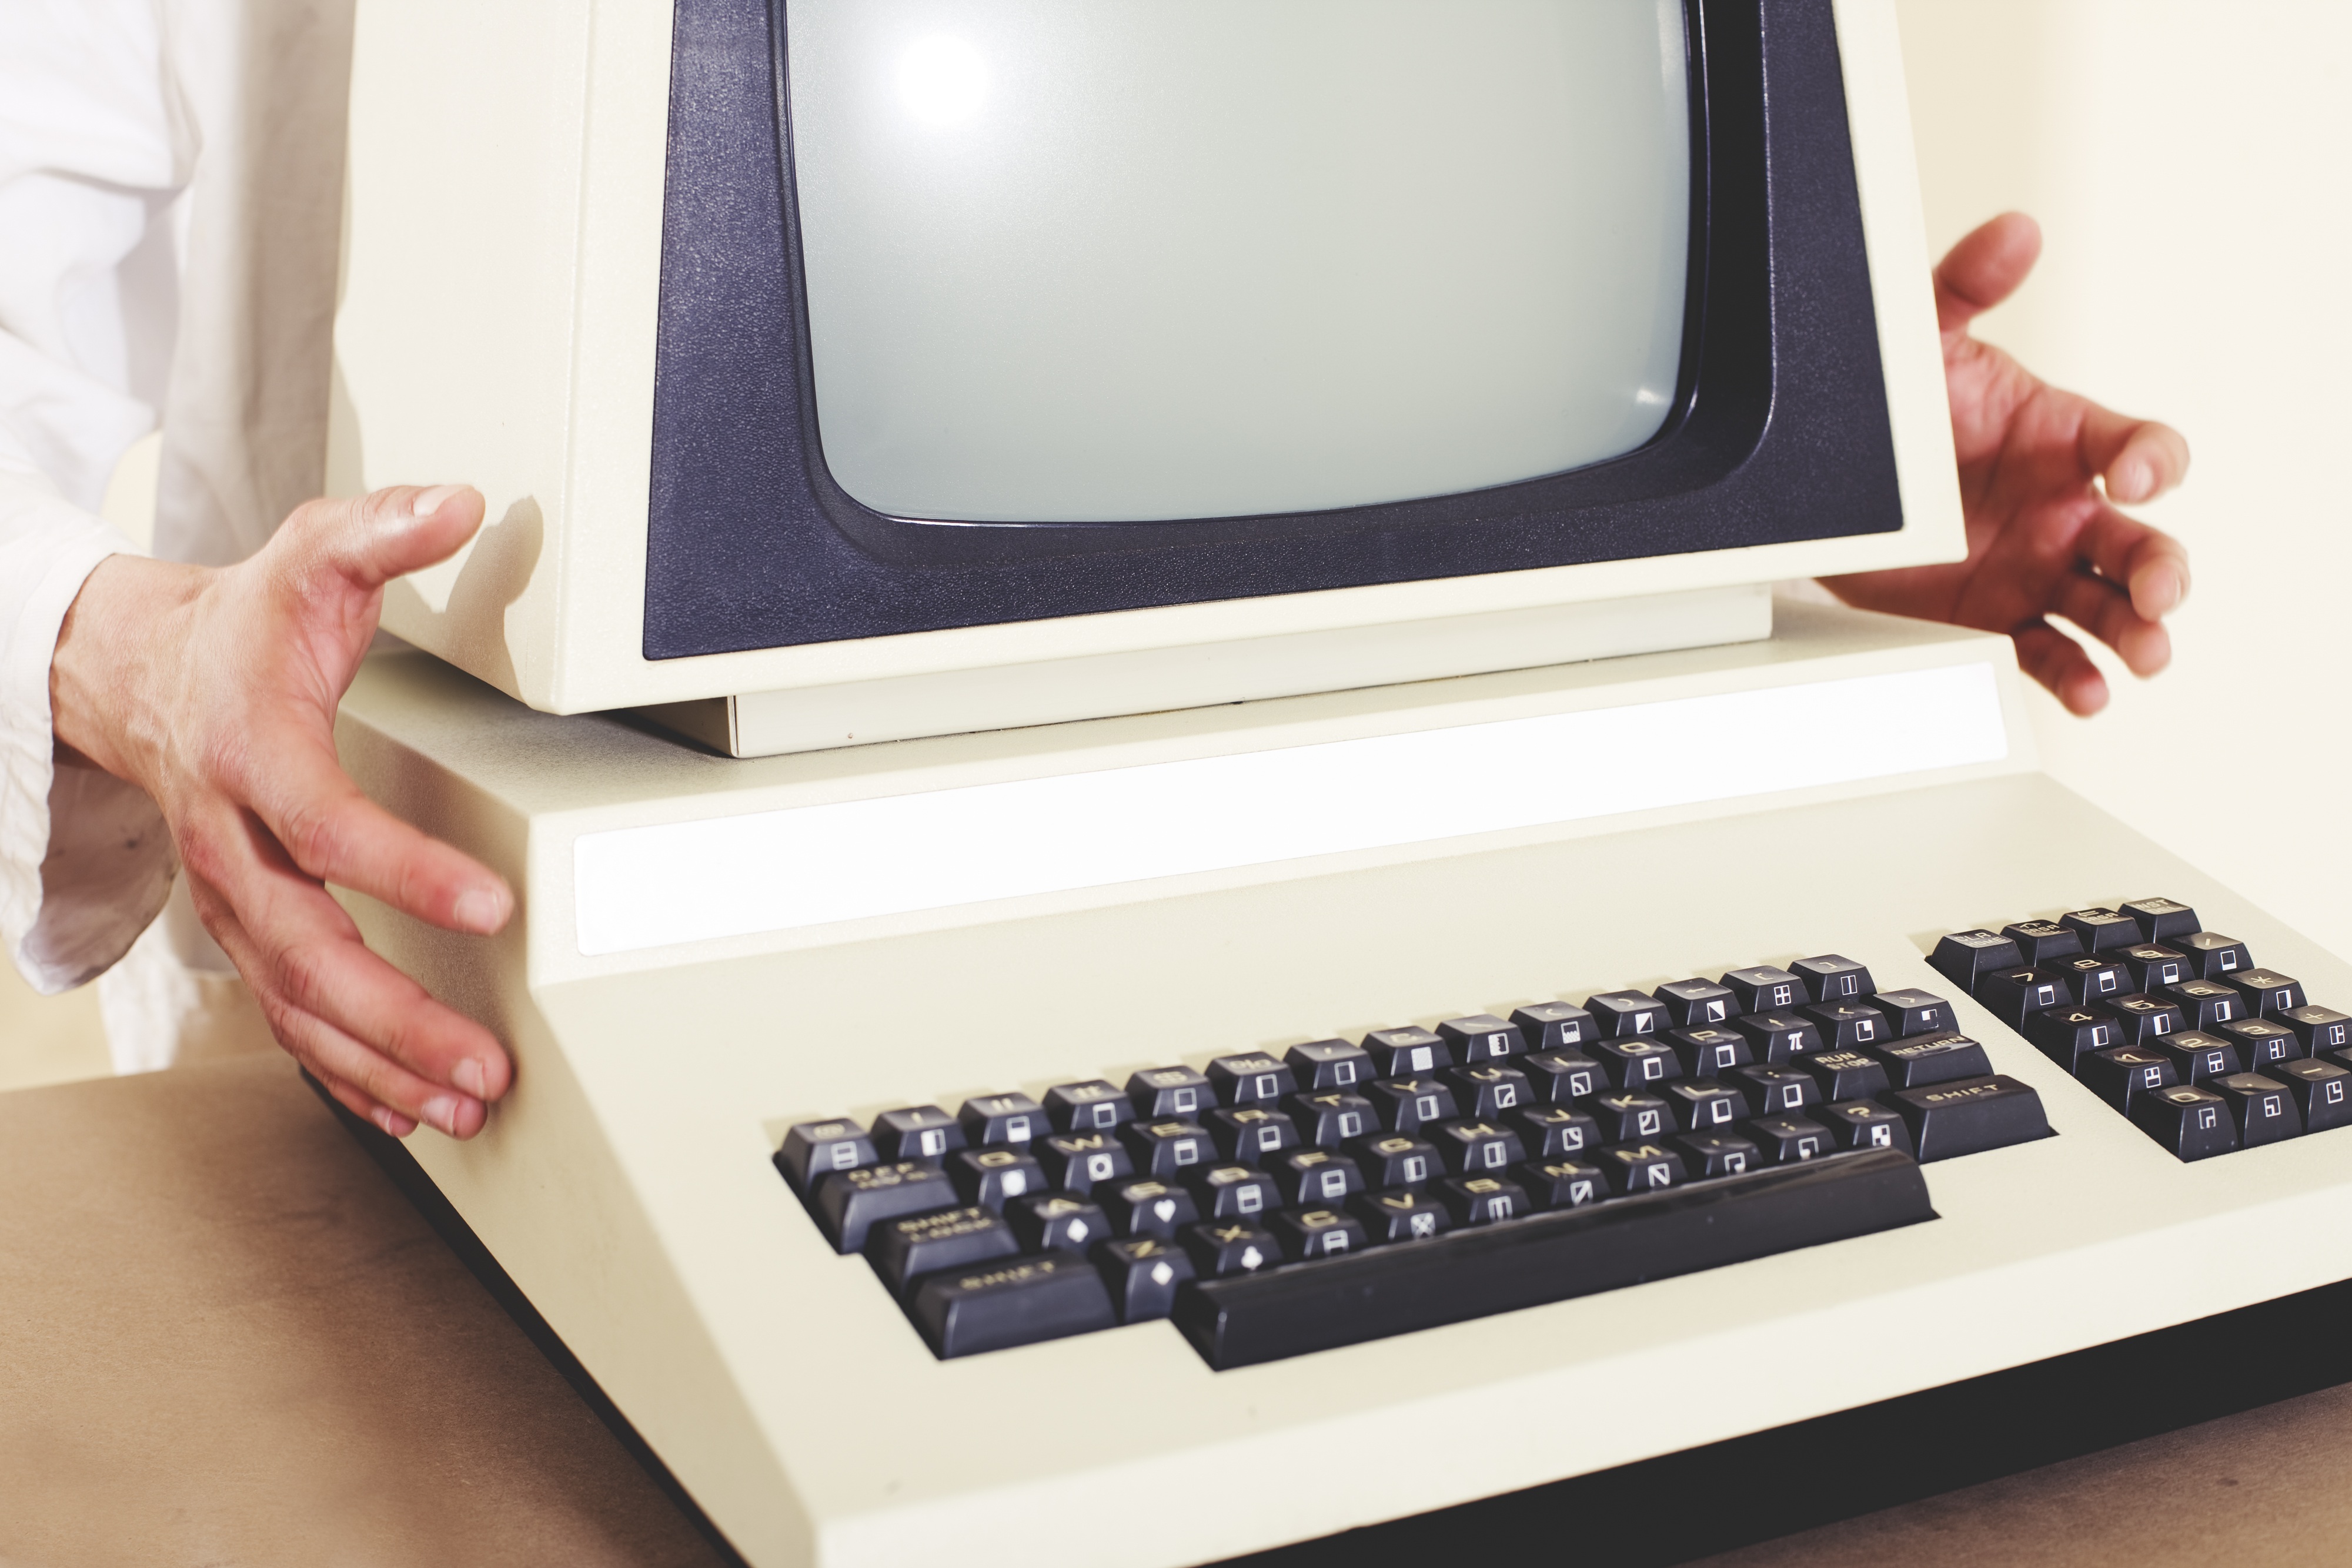
computer, technology, retro, old, web, desktop, security, monitor, programming, display, attack, hardware, crime, steal, multimedia, calculator, hacker, computer keyboard, trojan, personal computer, data theft, privacy policy, ddos